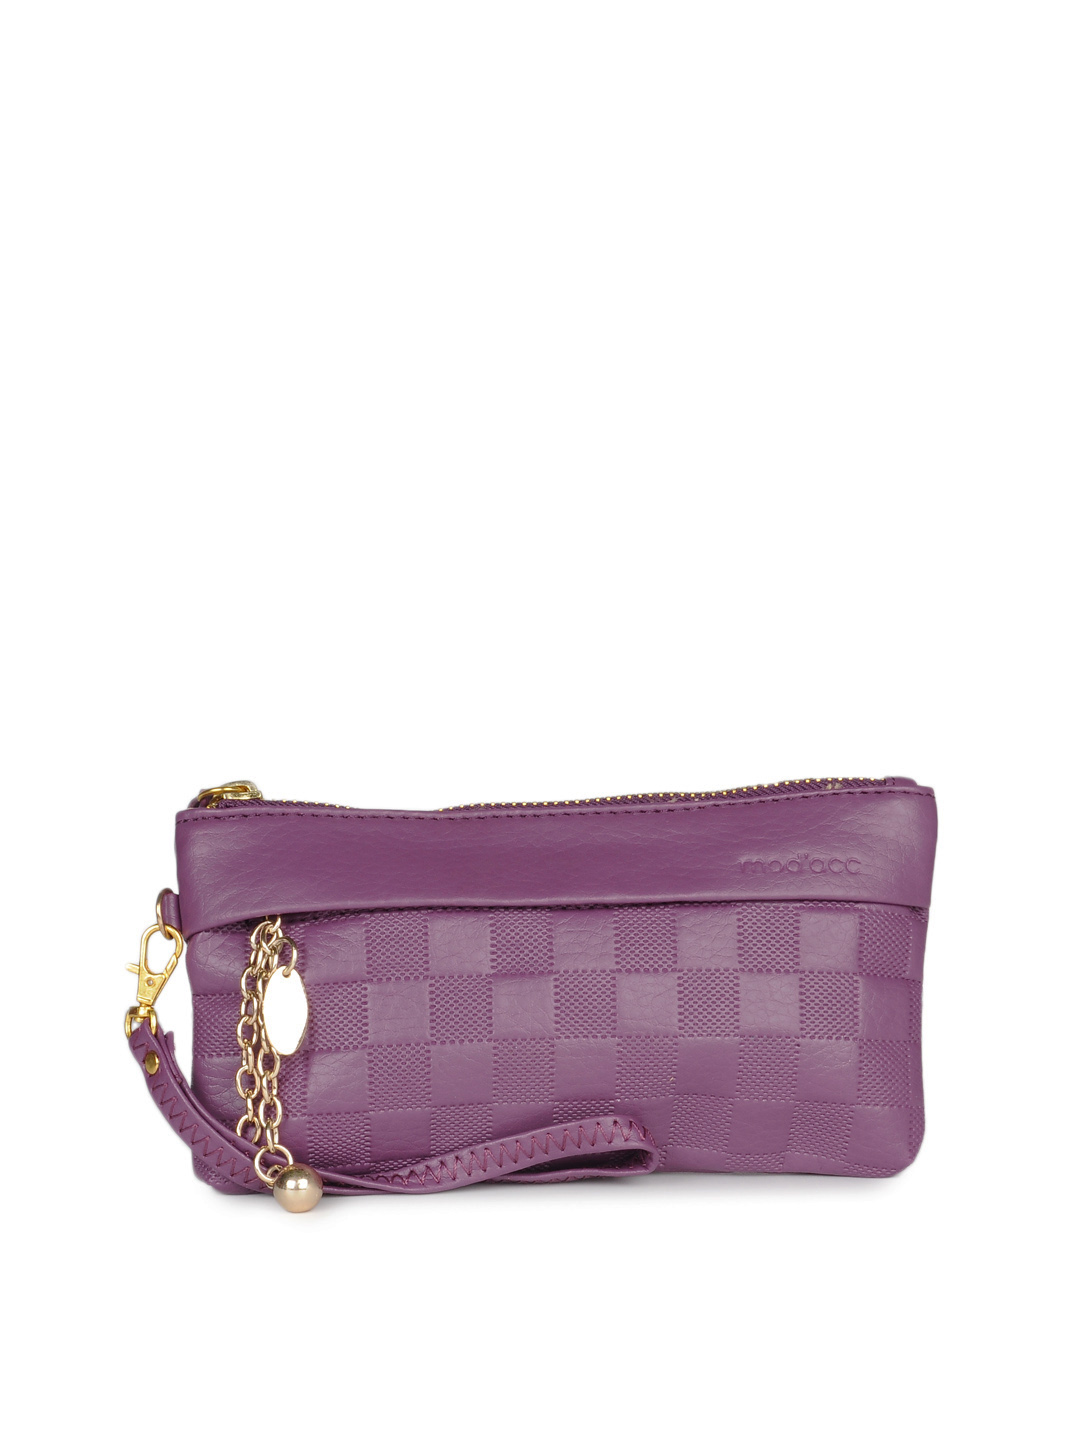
Mod'acc Women Purple Coin Purse
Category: Accessories / Bags / Clutches
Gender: Women
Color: Purple
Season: Summer 2012
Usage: Casual